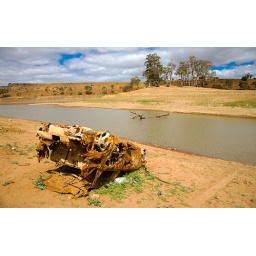
Continuing the Drought Series, no end in sight.. These cars would have been under water a few months ago..